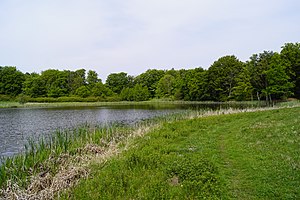
Hammermølle Skov
Hammermølle Skov ved Bøgeholm Sø set mod nordvest
Hammersmølle Skov ved Bøgeholm Sø set mod nordvest
Hammermølle Skov er et skovområde i Nordøstsjælland beliggende mellem Hellebæk og Hellebæk Avlsgård og i tilknytning til Teglstrup Hegn.